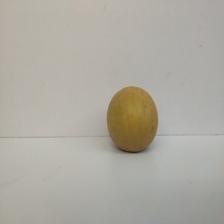
Size: Large